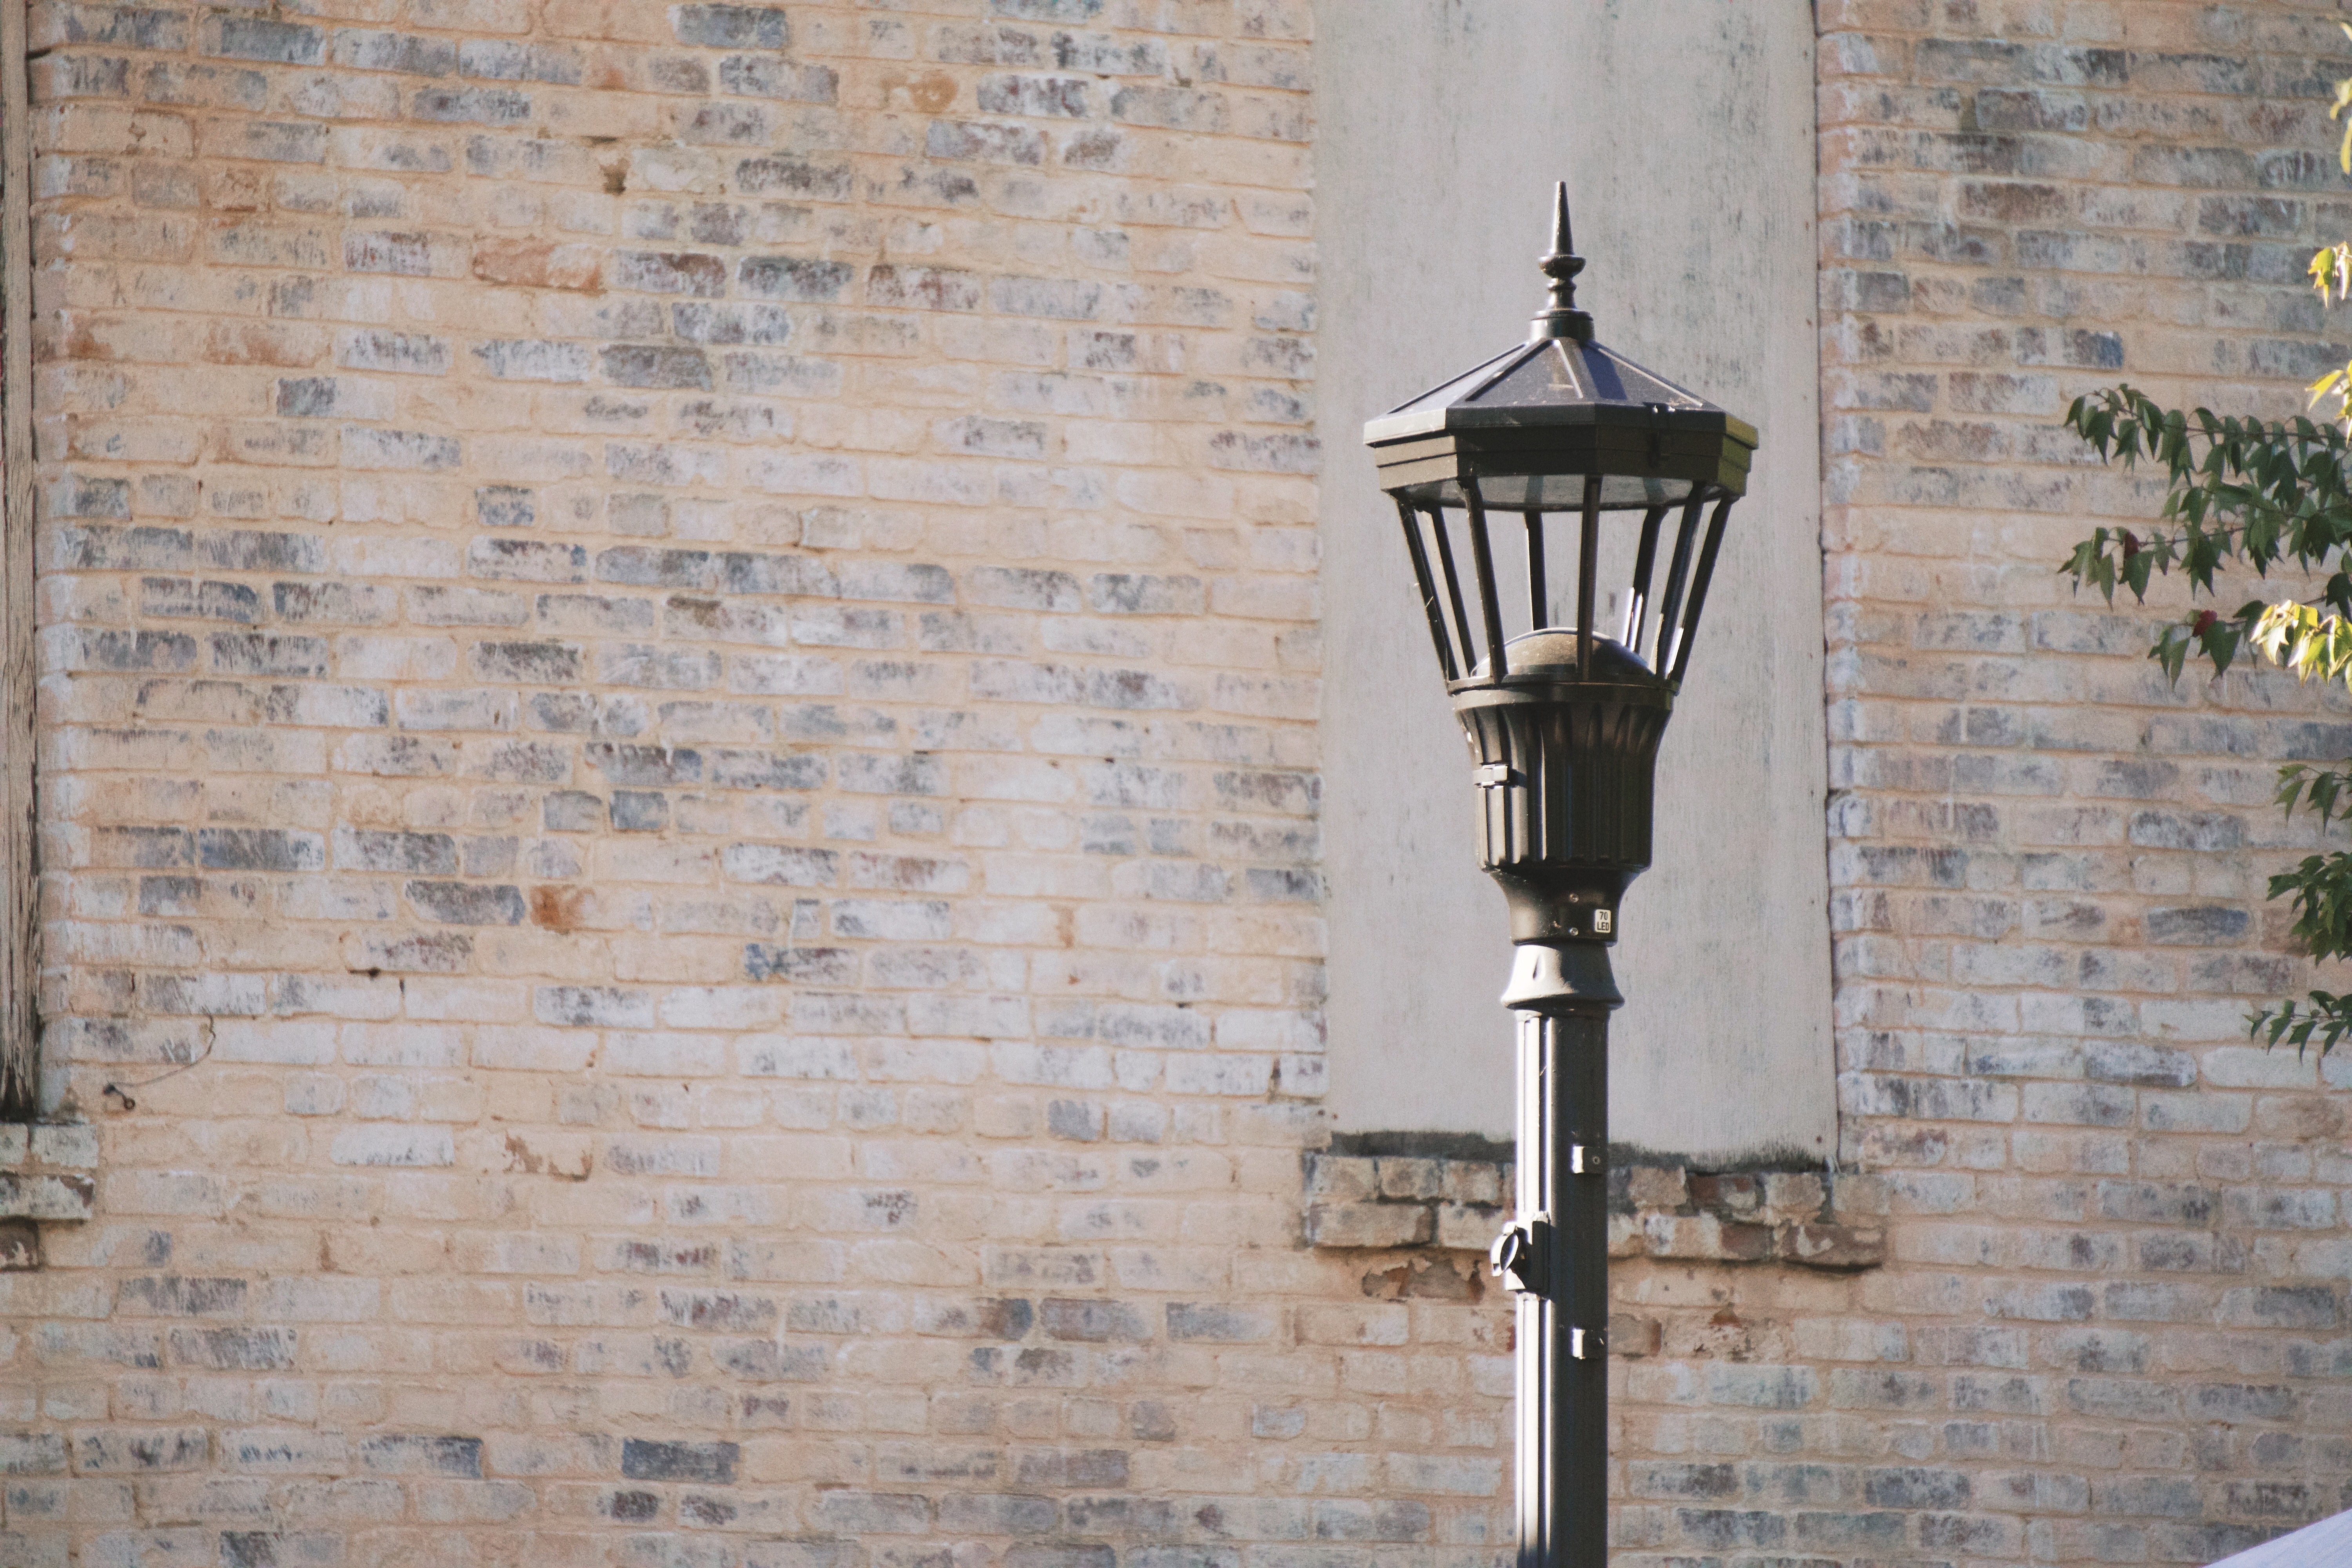
wood, wall, street light, lighting, interior design, light fixture, man made object